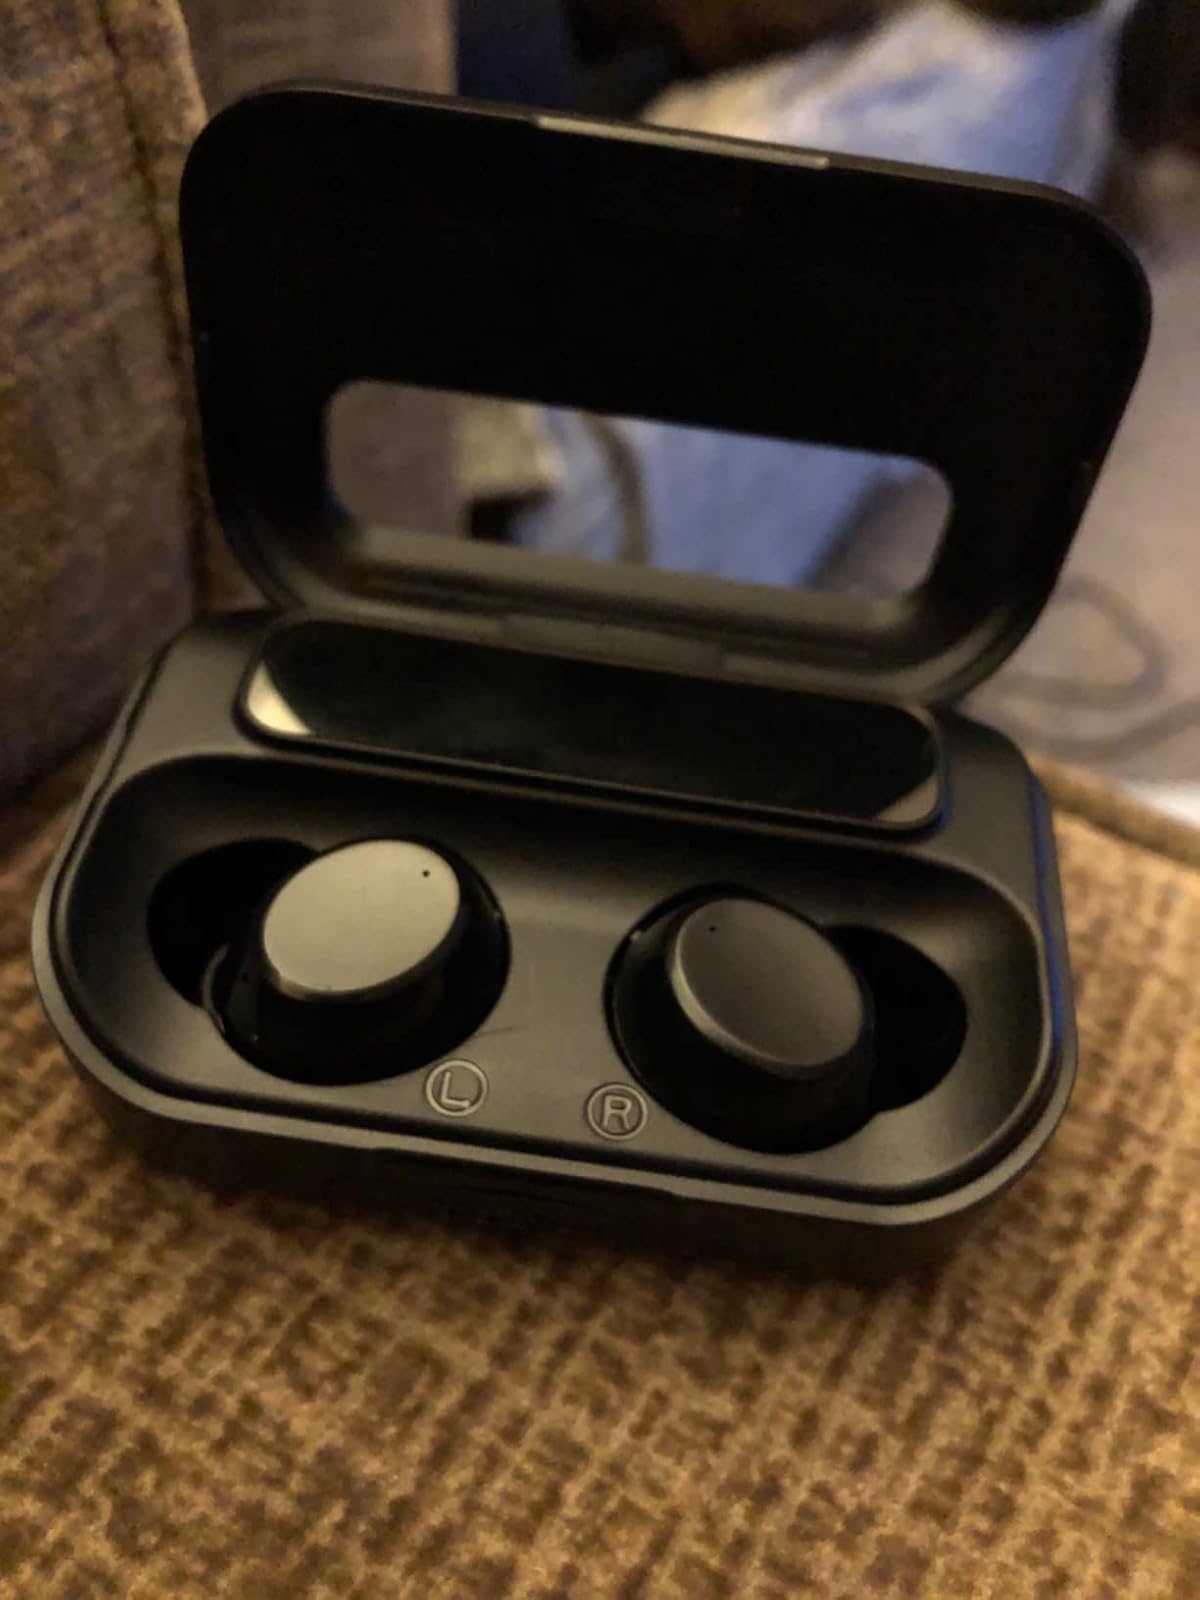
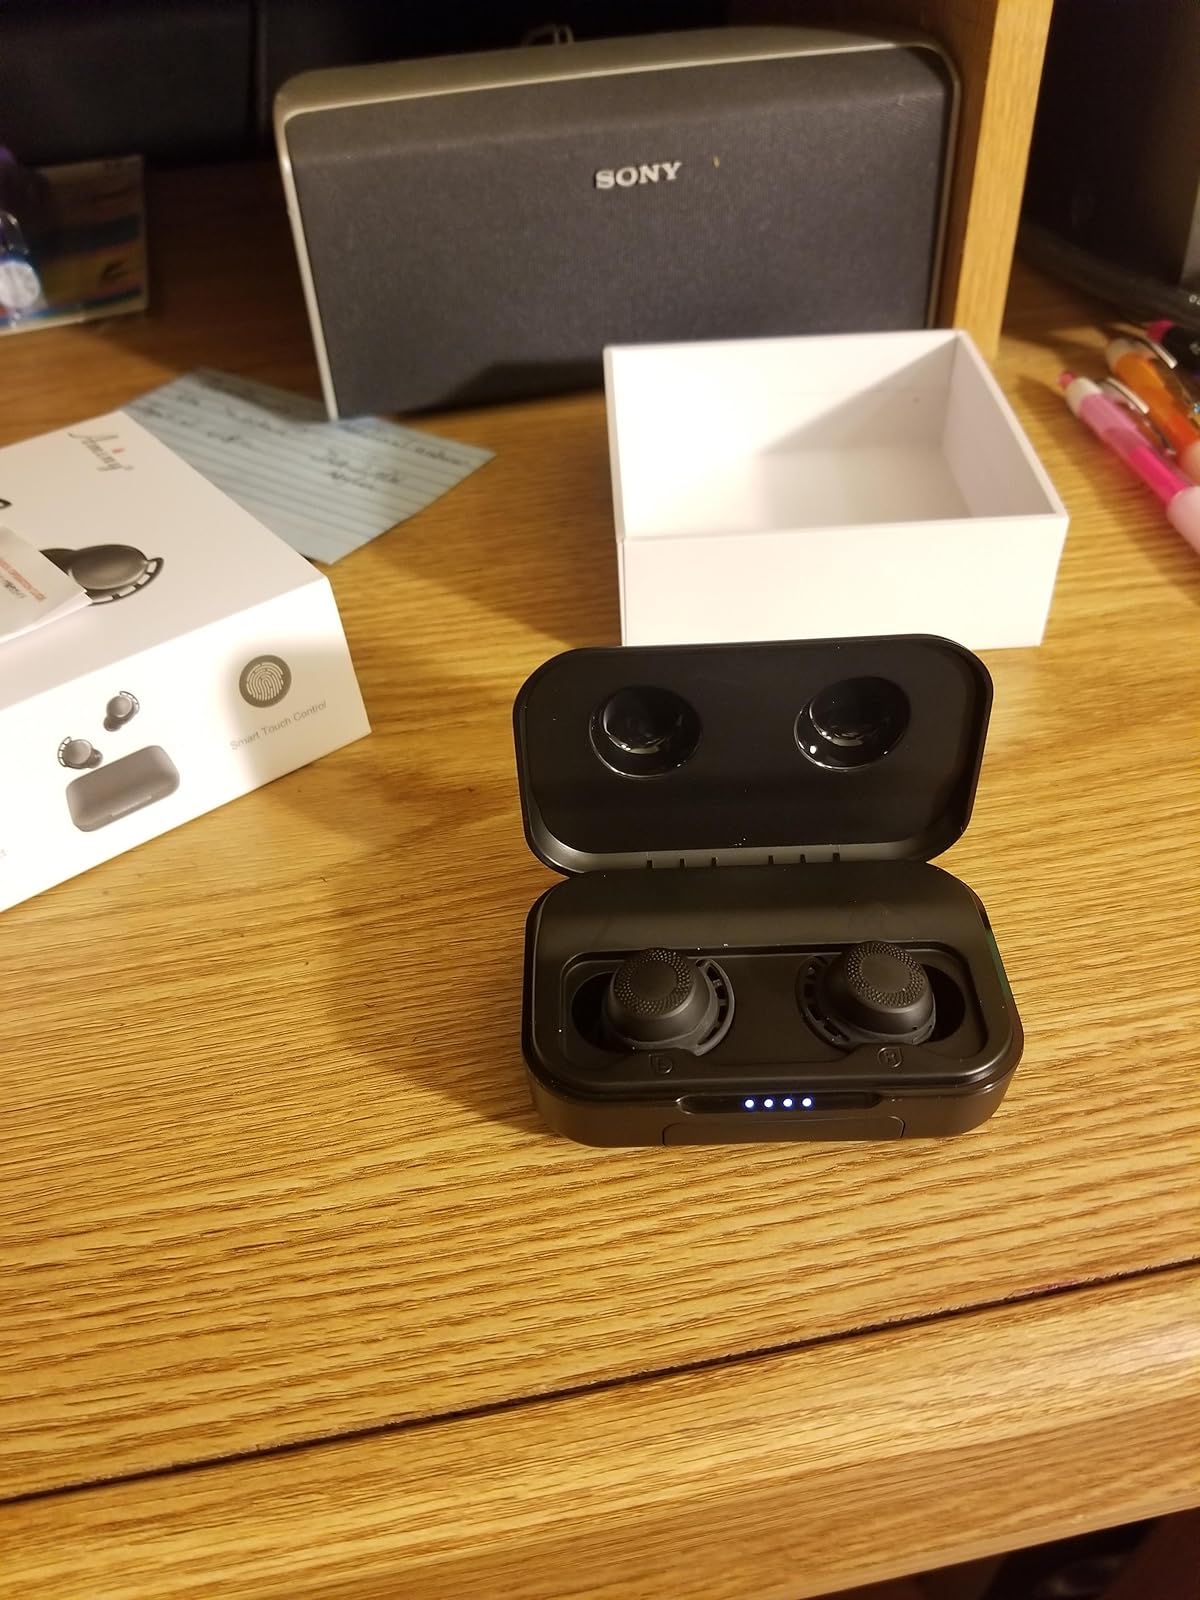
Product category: earbuds
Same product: no